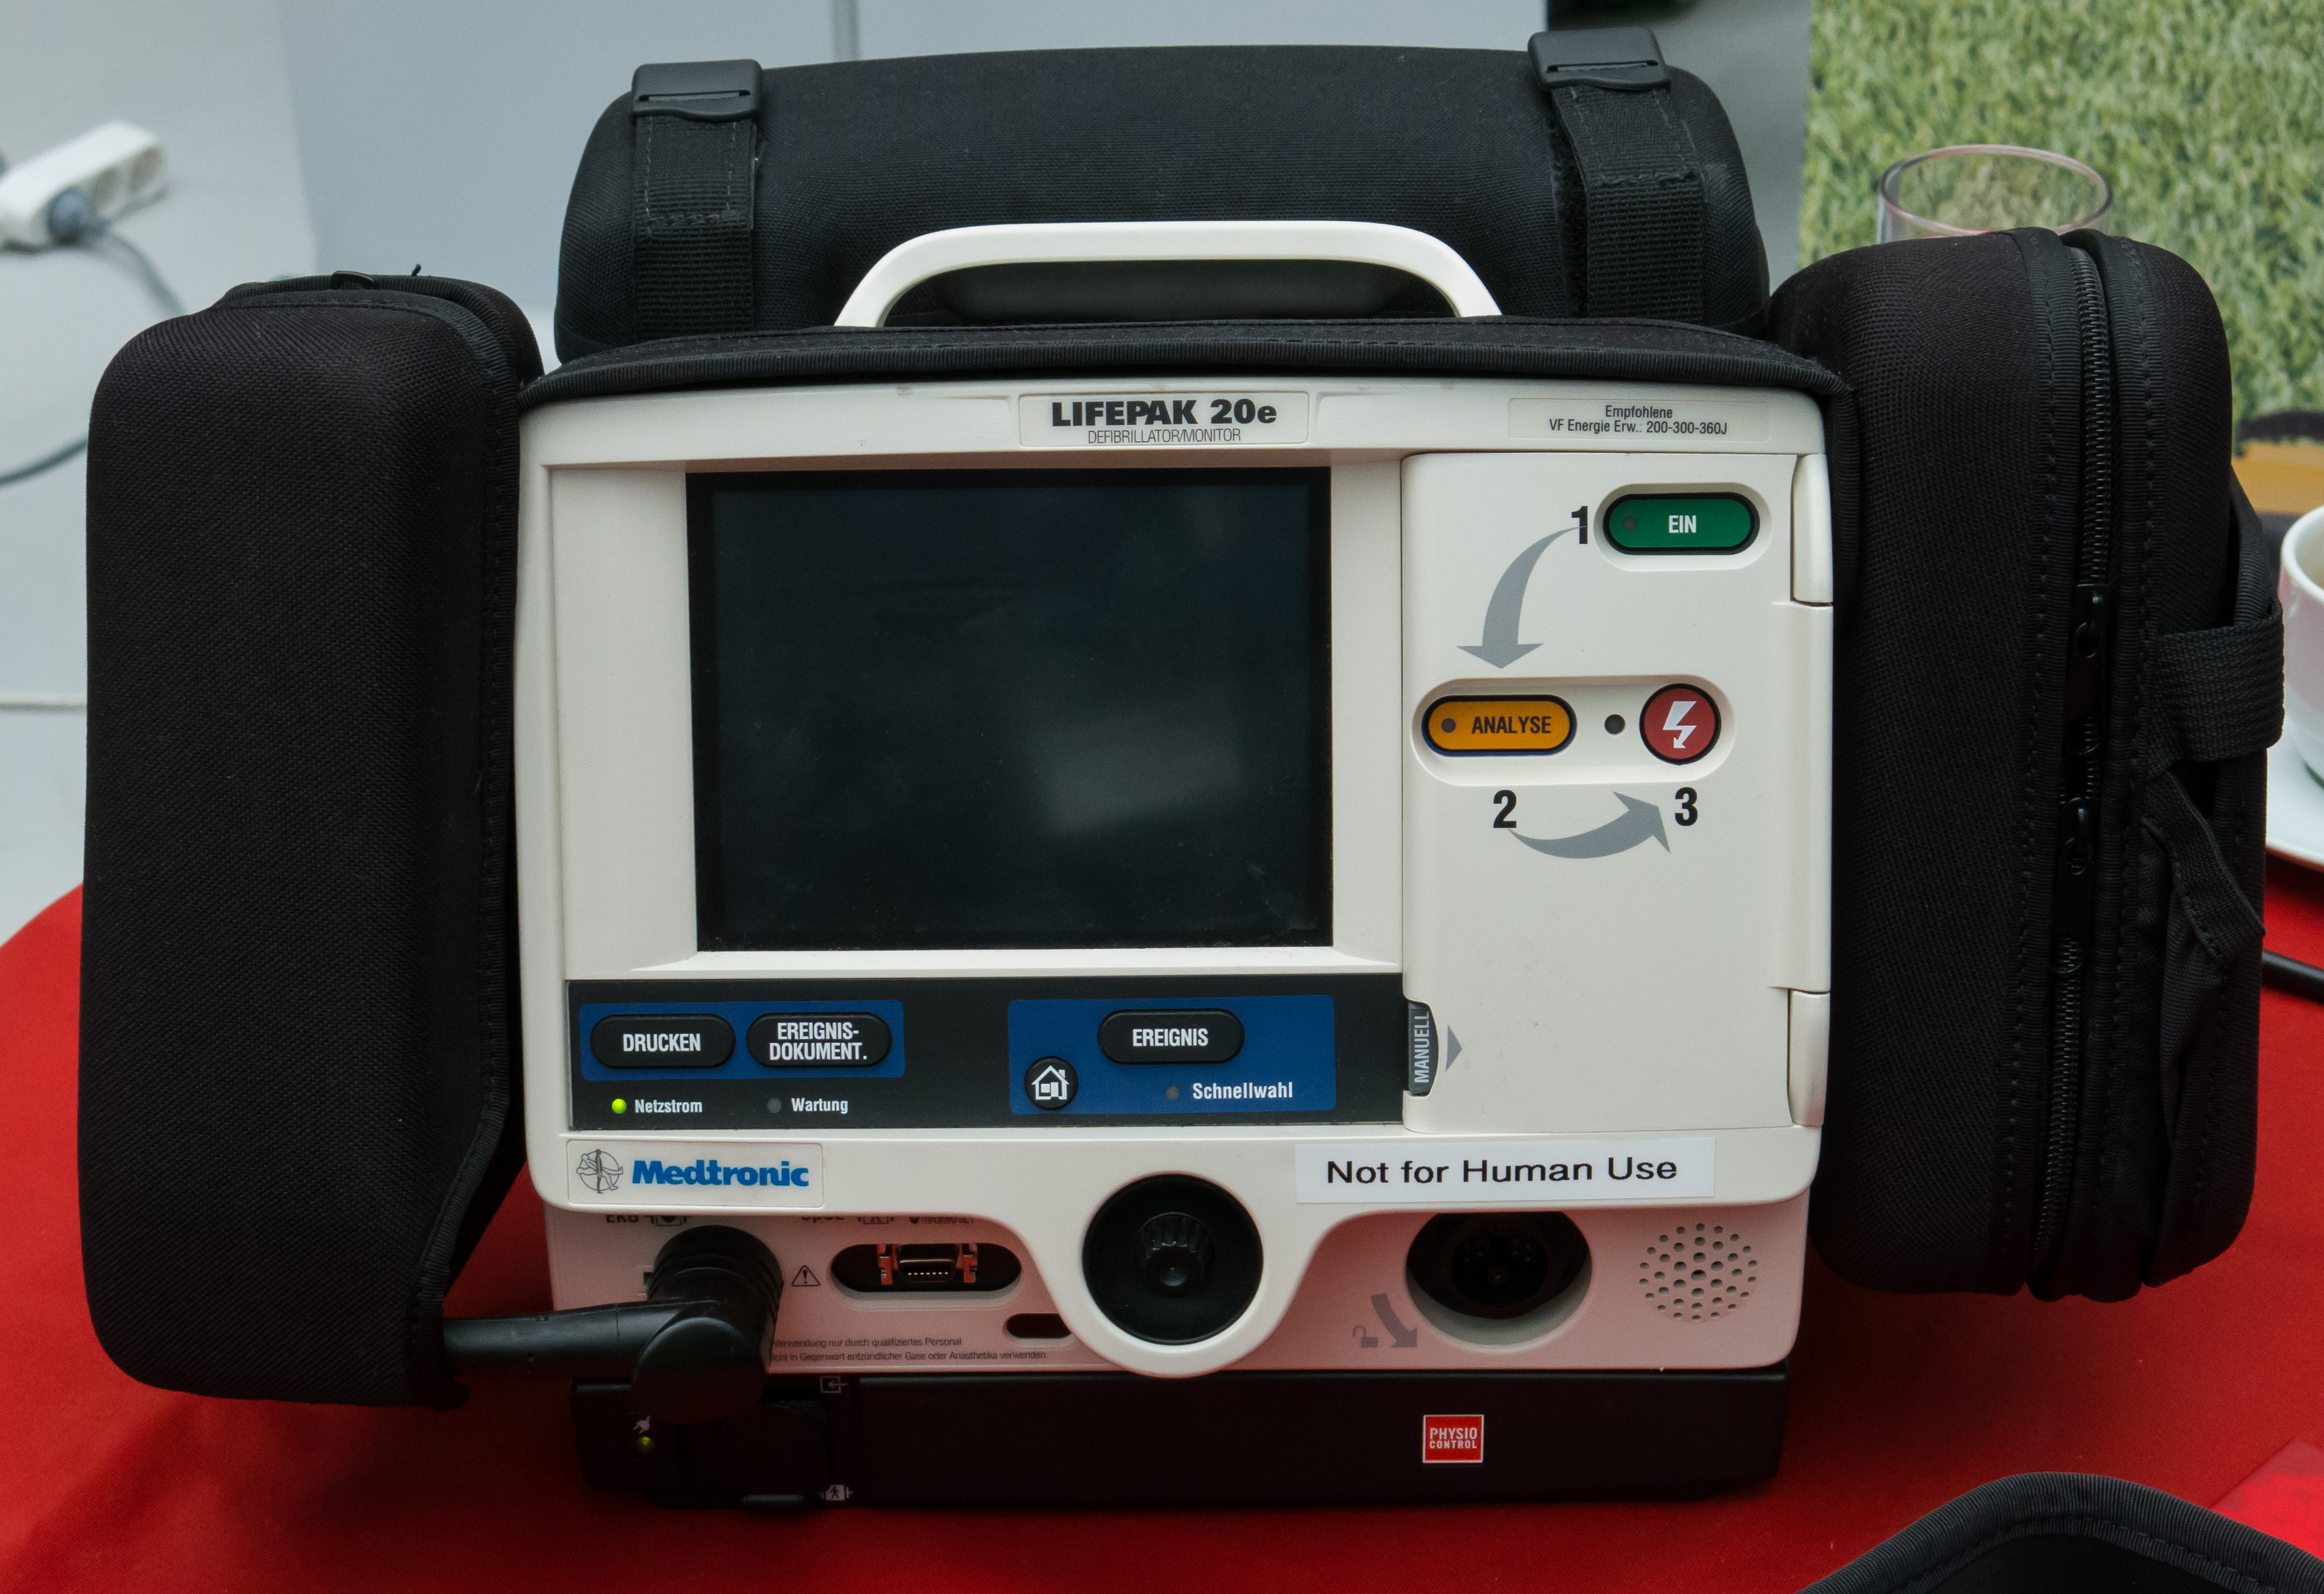
Physio Control AGN Kongress 2014
Specialty: medical-devices
Image credit: Bernhard Wintersperger from Graz, Austria